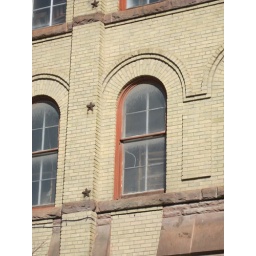
I especially love the arched windows and cast iron stars on this building near the tux shop.